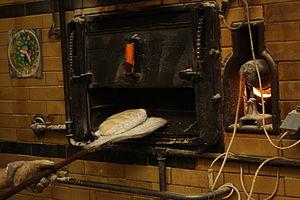
La fabrication du pain ou panification est le procédé technique qui permet de transformer de la farine en pain. Elle demande la maîtrise de la fermentation et de la cuisson.
Le pain est l'aliment de base traditionnel de nombreuses cultures. Il est fabriqué à partir des ingrédients qui sont la farine et l'eau. Il contient généralement du sel. D'autres ingrédients s'ajoutent selon le type de pain et la manière dont il est préparé culturellement. Lorsqu'on ajoute le levain ou la levure, la pâte du pain est soumise à un gonflement dû à la fermentation.